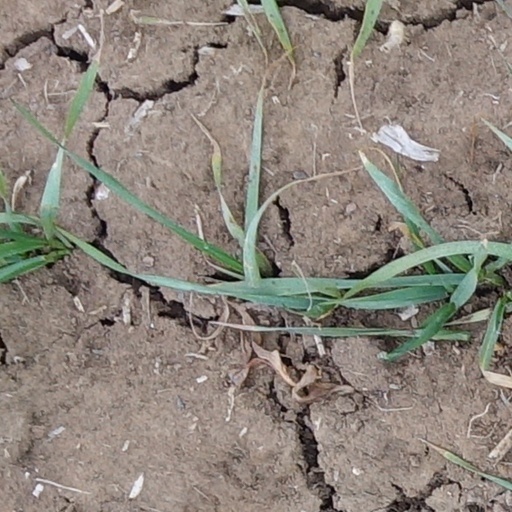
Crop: wheat